Brittany

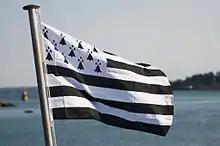
The modern flag of Brittany

The biggest Breton airport is Nantes Atlantique Airport. Destination served include the United Kingdom, Italy, Germany, Ireland and Morocco. The Brest Bretagne Airport is the second airport in Brittany. It is followed by Rennes – Saint-Jacques, Lorient South Brittany and Dinard – Saint-Malo. The Saint-Brieuc – Armor airport serves flights between Brittany and the Channel Islands. Others smaller airport operates domestic flights in Quimper, and Lannion.